Gabriela Heinrich

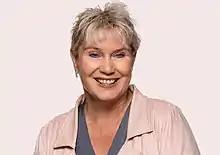

Gabriela Heinrich (born 18 April 1963) is a German politician of the Social Democratic Party (SPD) who has been serving as a member of the Bundestag from the state of Bavaria since 2013.